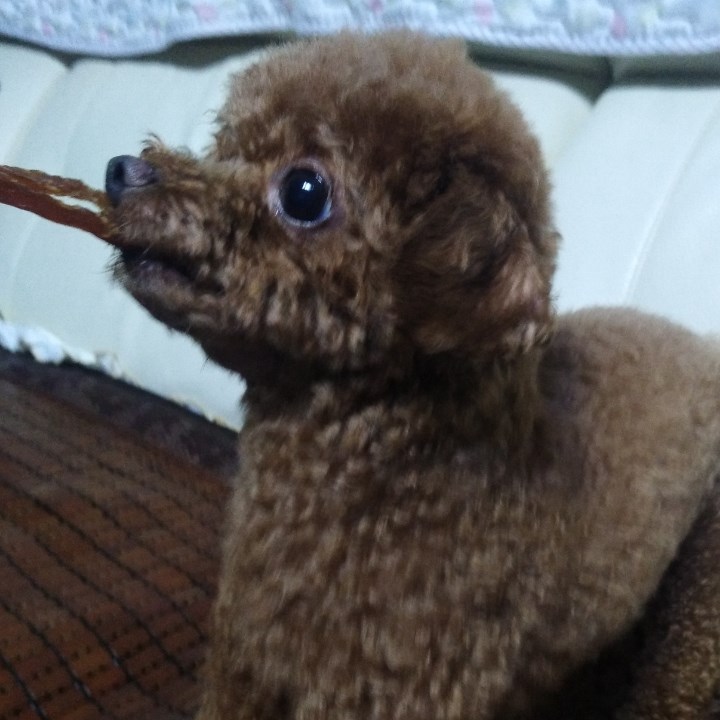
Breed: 2925-n000114-toy_poodle